Maharishi Sandipani Rashtriya Ved Vidya Pratishthan

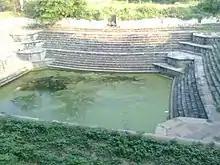
Kund at Maharshi Sandipani Ashram at Ujjain

Maharshi Sandipani Rashtriya Veda Sanskrit Shiksha Board (MSRVSSB), which literally means the "Saint Sandipani National Vedic Sanskrit Education Board",